2015 United Kingdom general election party spending investigation

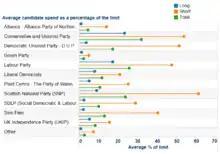
UK General Election 2015 average spending by party candidates as a percentage of spending limit. These figures are based on all candidate spending returns provided to the Commission by Returning Officers by 31 January 2016, being approximately 86.5% of all candidates who stood in the election.

Claims of overspending in the 2014 elections came to light too late for police investigations due to a statute of limitations on such cases. However, the Commission found cause for concern that campaigns in some constituencies breached the Representation of the People Act 1983, and could constitute criminal activity; its report referred the Conservative Party treasurer Simon Day for investigation to the Metropolitan Police Service, and the Commission passed evidence to relevant police forces for investigation and possible referral to the Crown Prosecution Service.